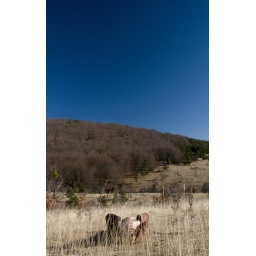
Deep blue sky near Banon, during winter